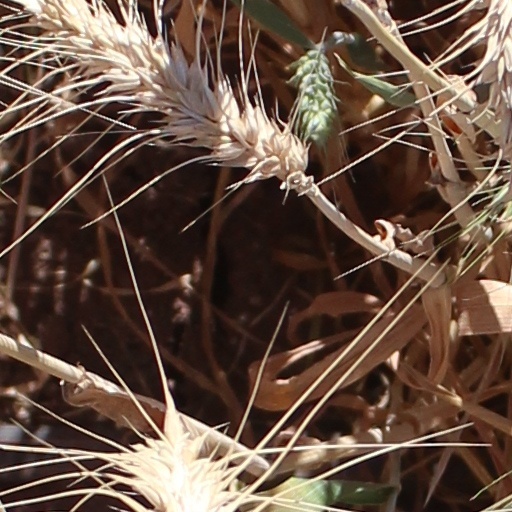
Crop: wheat